Jack and Jill of America

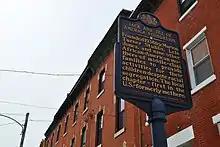
Jack and Jill of America Foundation Historical Marker at 1605 Christian St Philadelphia PA

In its early years, Jack and Jill was a prestigious club that helped African American children "fit into white America". The first Jack and Jill Teen Conference was held in Philadelphia on June 16, 1951.